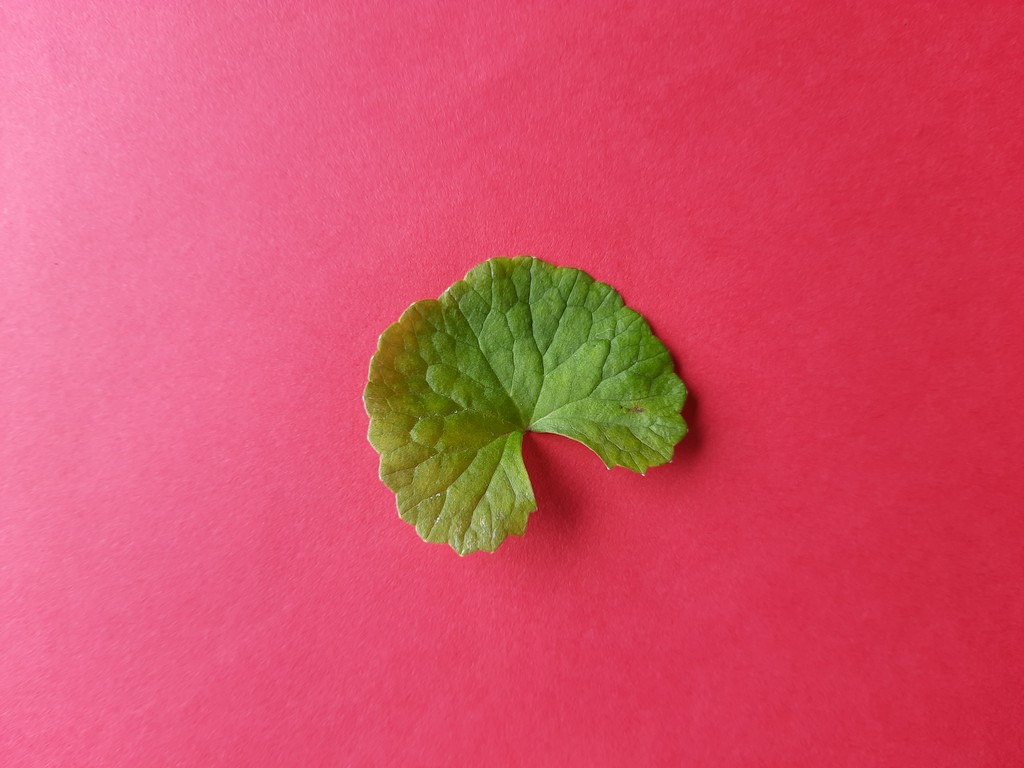
Label: Healthy